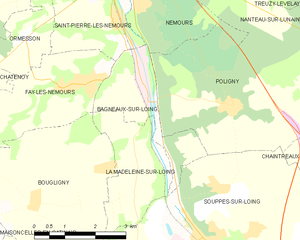
Carte des communes françaises Bagneaux-sur-Loing